2018–19 SMU Mustangs women's basketball team

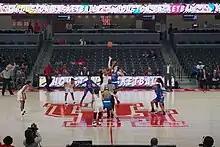
SMU in action at Houston

The 2018–19 SMU Mustangs women's basketball team represented Southern Methodist University in the 2018–19 NCAA Division I women's basketball season. The Mustangs, led by third year head coach Travis Mays, played their home games at Moody Coliseum and were sixth year members of the American Athletic Conference. They finished the season 11–19, 5–11 in AAC play to finish in a 4 way tie for ninth place. They lost in first round of the American Athletic women's tournament to East Carolina.